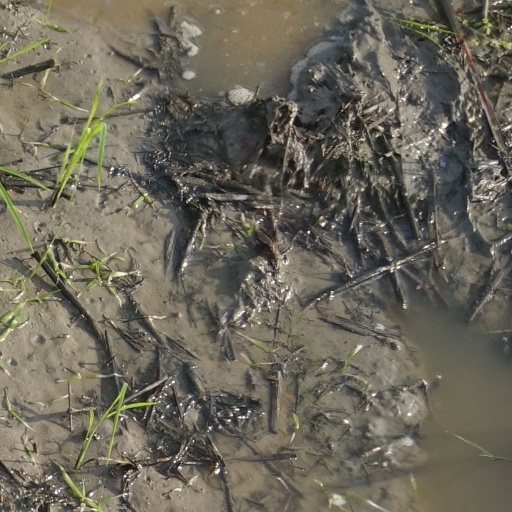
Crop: rice